Society of Saint Zita

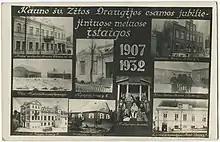
Postcard for the 25th anniversary of the society showcasing its institutions in and around Kaunas

The Society of Saint Zita was a Lithuanian Catholic professional society of female servants and other workers active from 1905 to 1940. It was one of the first organizations of Lithuanian women. Its members were known as "zitietės".